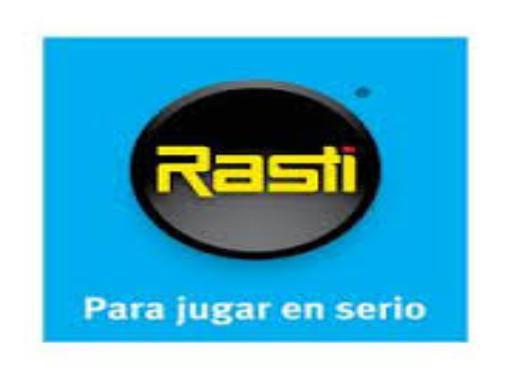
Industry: Leisure